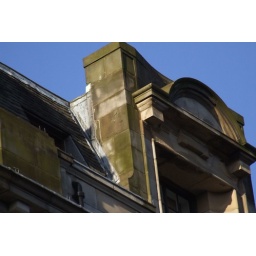
Liked the green on the stone on the Point Hotel in Bread Street